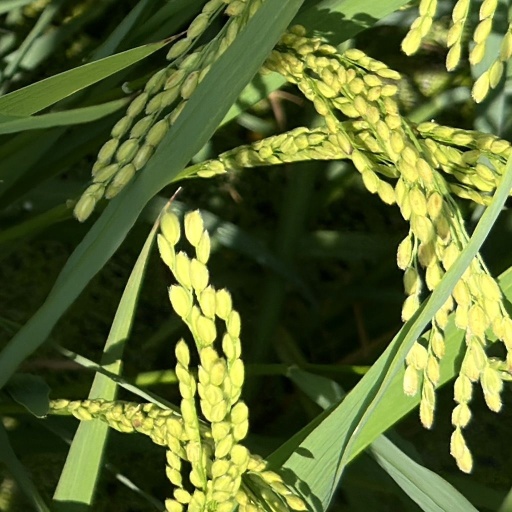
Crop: rice